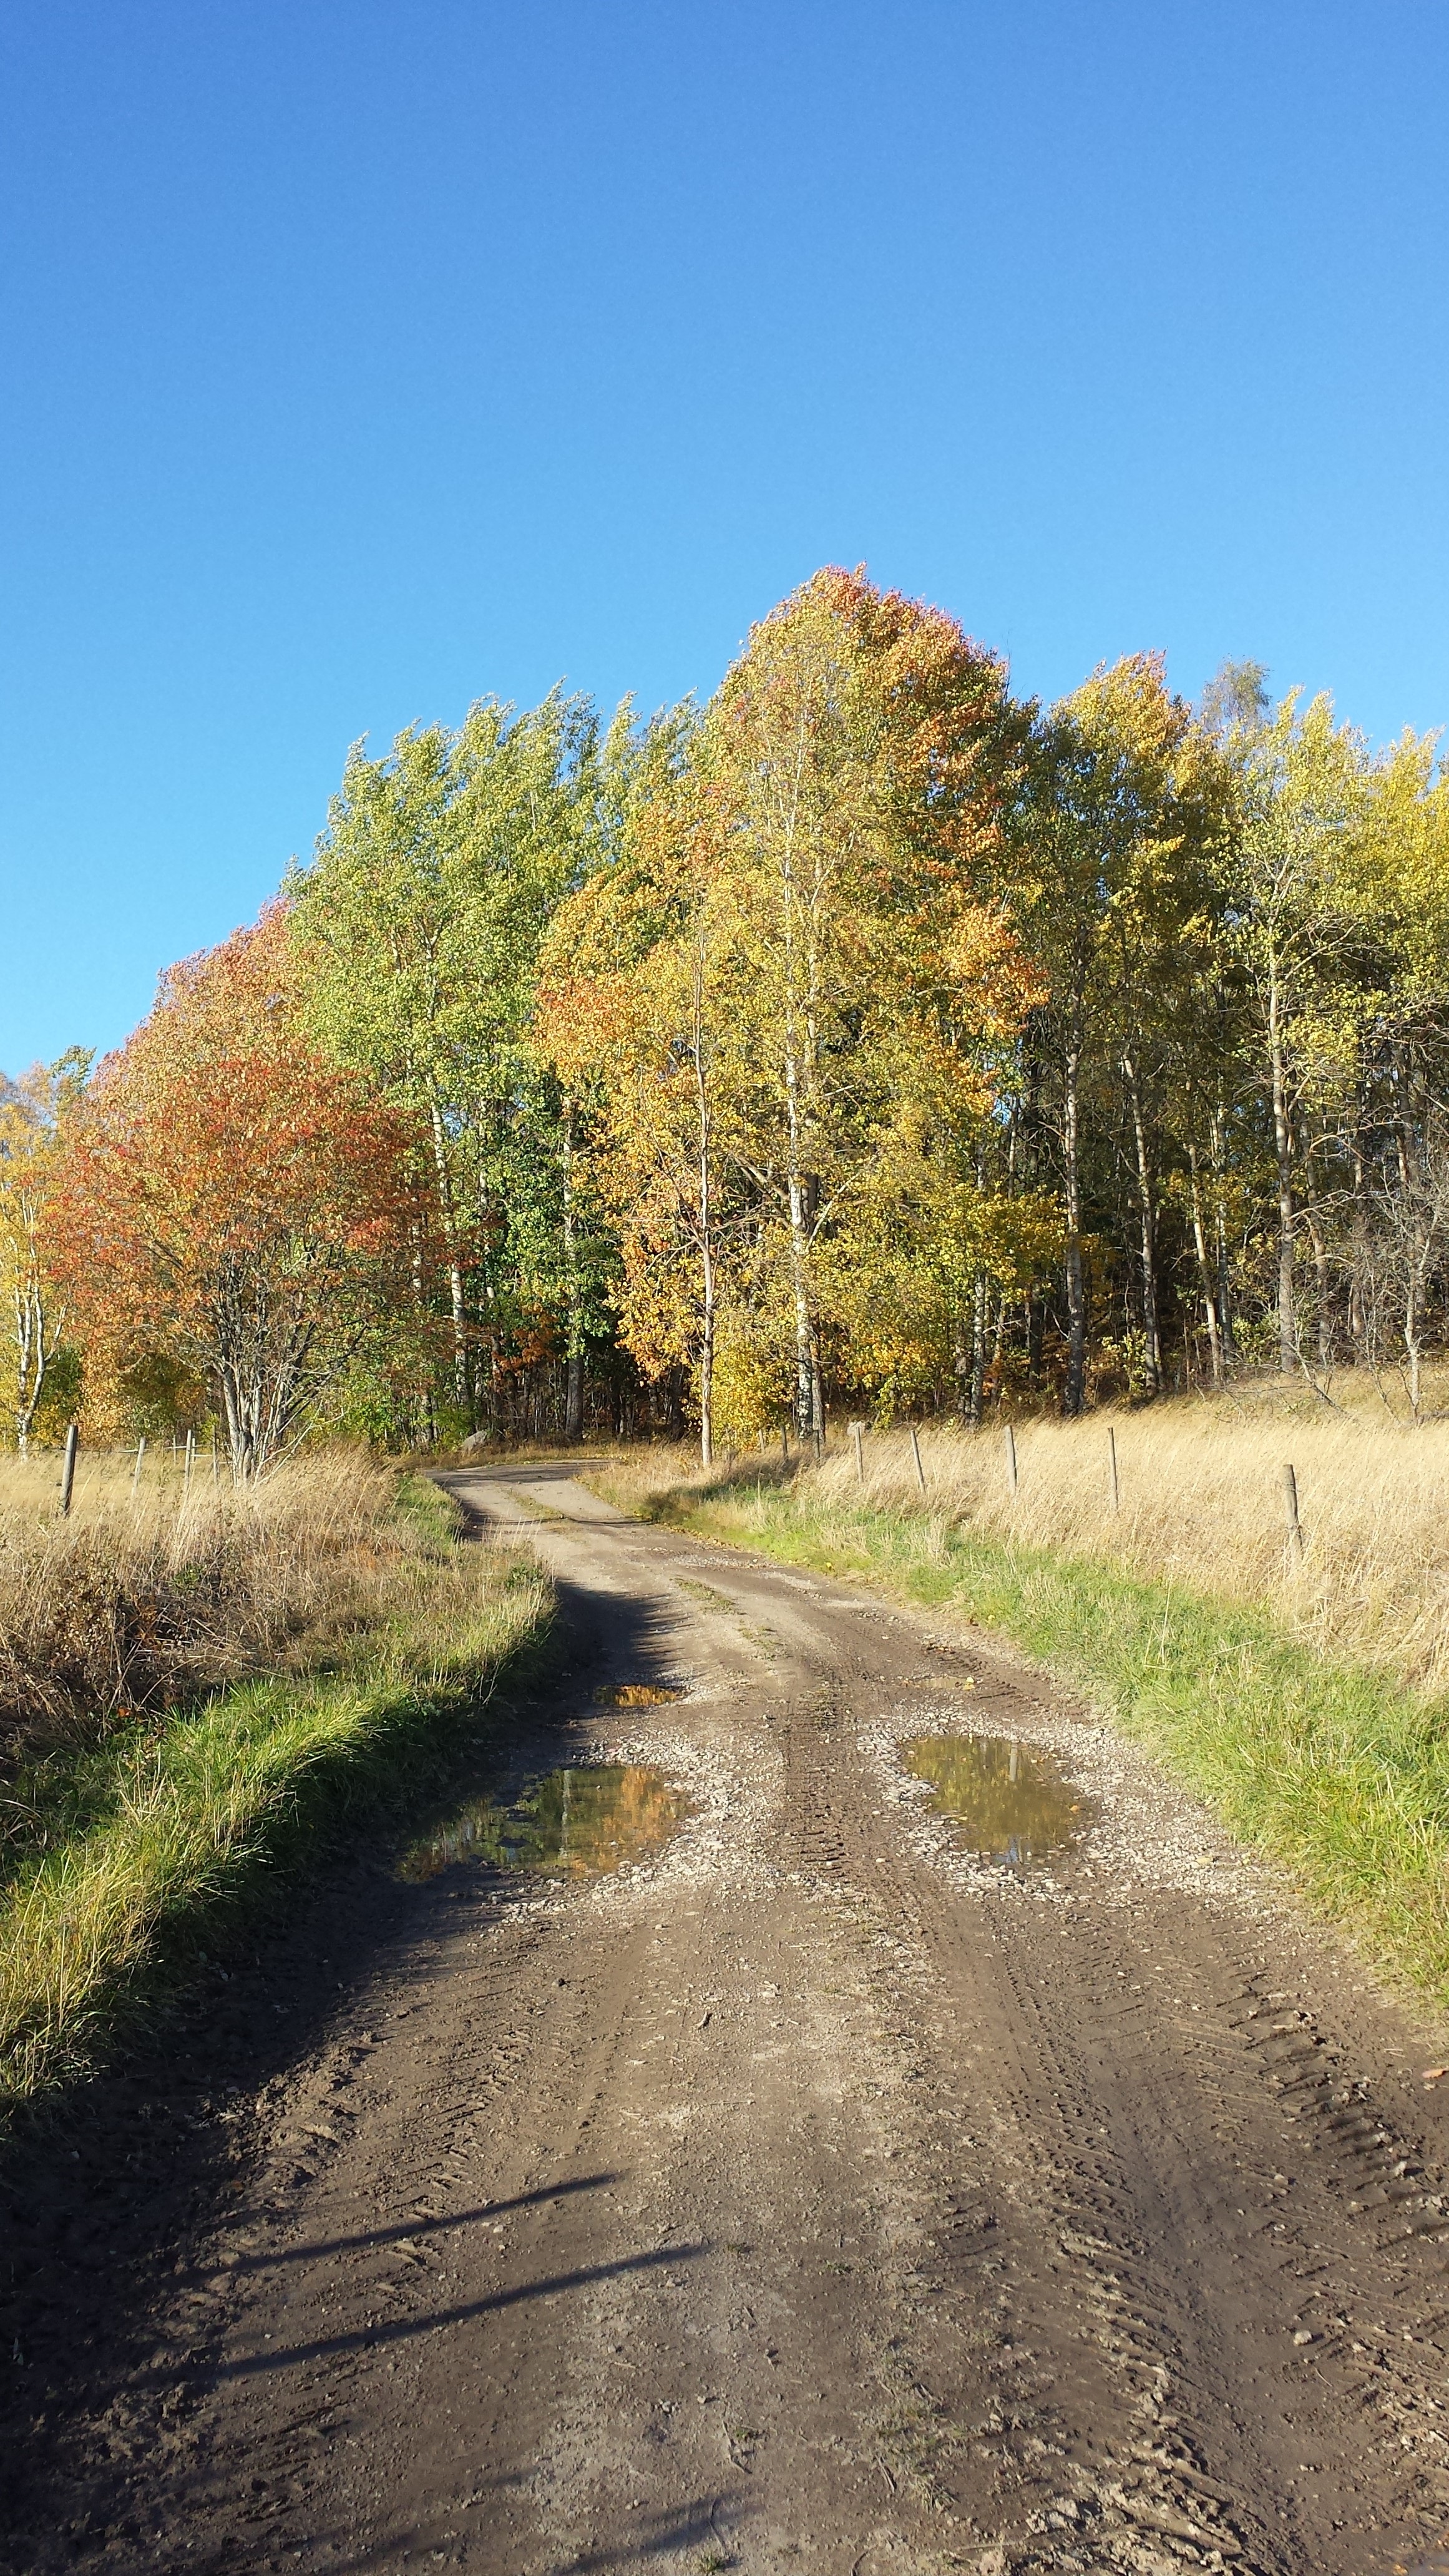
landscape, tree, wilderness, mountain, road, trail, meadow, leaf, hill, valley, dirt road, autumn, soil, season, ridge, waterway, infrastructure, time of year, ecosystem, himmel, rural area, woody plant